Roya Nonahali

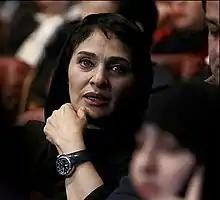
Nonahali in February 2014

Roya Nonahali (born February 13, 1963) is an Iranian actress and director. She studied painting, and has worked in theatre since 1984. Nonahali started film acting with "The Beloved Is at Home" (1987, by Khosrow Sinai). Then she was selected by Mohsen Makhmalbaf for "Marriage of the Blessed" and received a Crystal Simorgh for Best Actress from Fajr International Film Festival. Her performance in "Smell of Camphor, Fragrance of Jasmine" was awarded with the Best Supporting Actress award at the festival. She started acting in TV programs by "Asleep & Awake" in 2001. In 2019 she referee's in first Iranian Talent Show called Asre Jadid produced by Ehsan Alikhani.